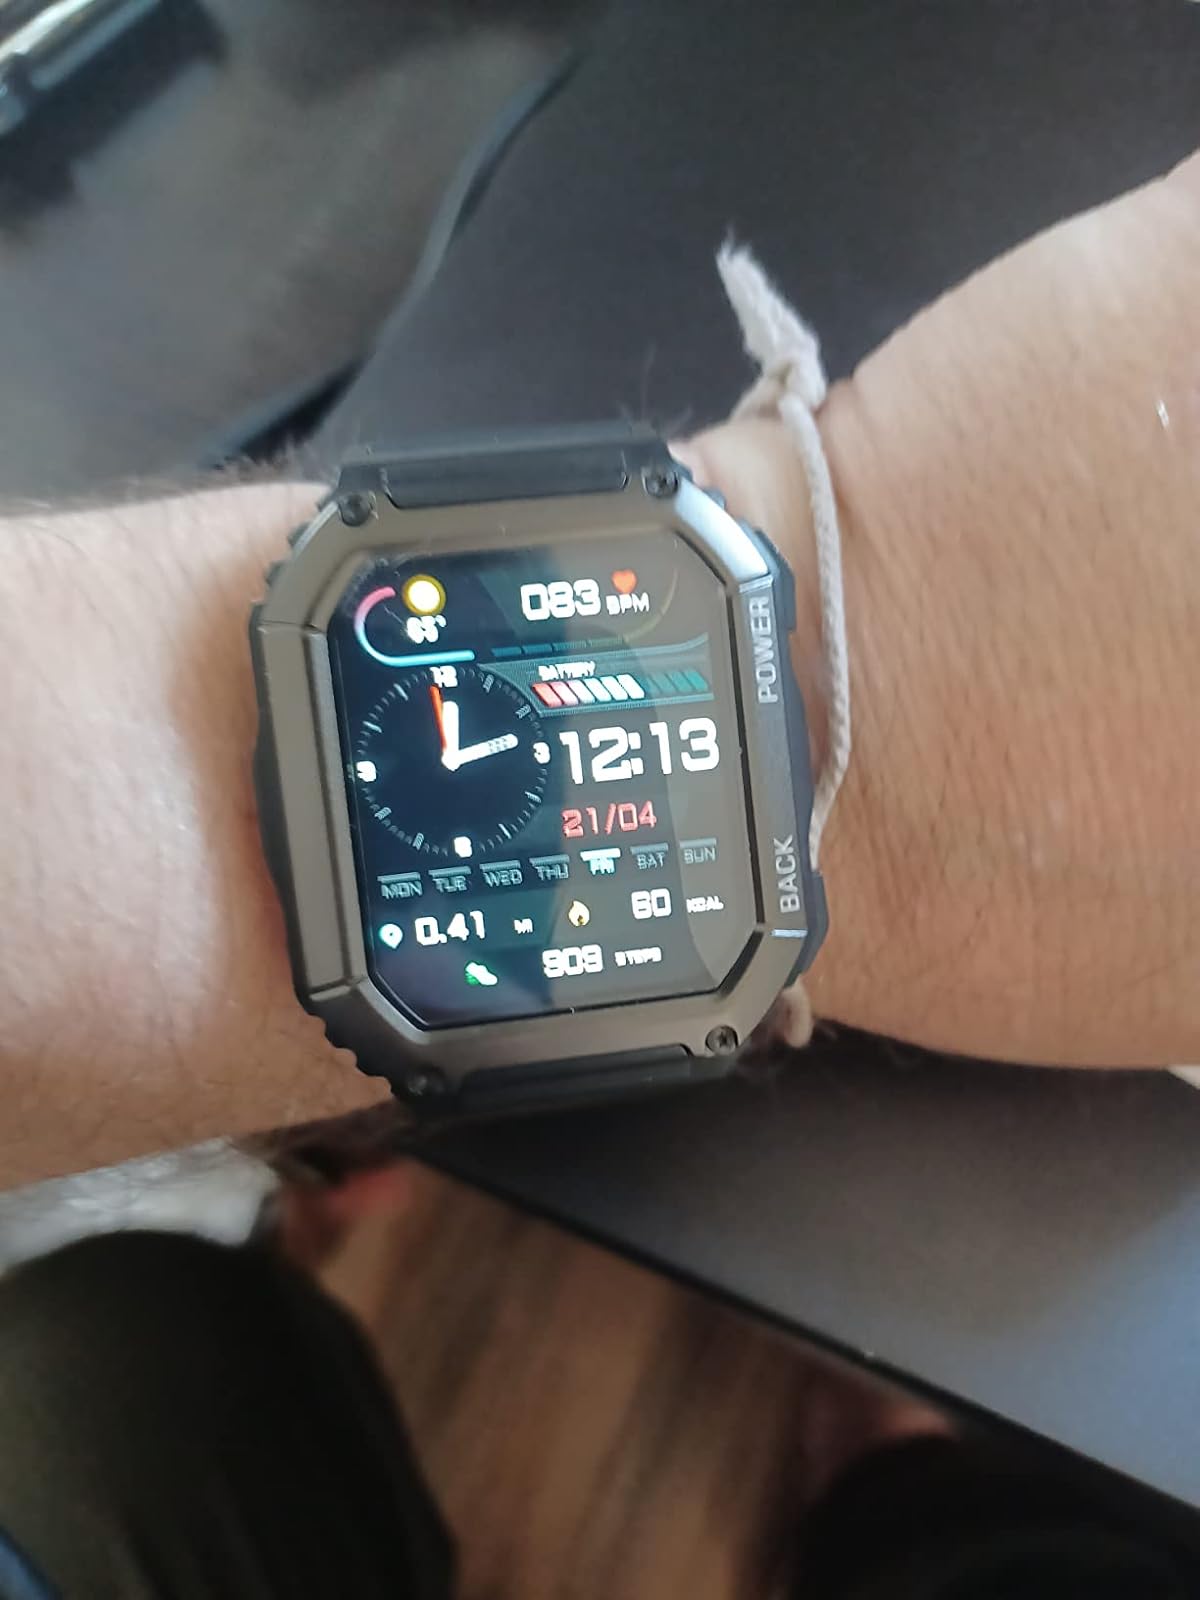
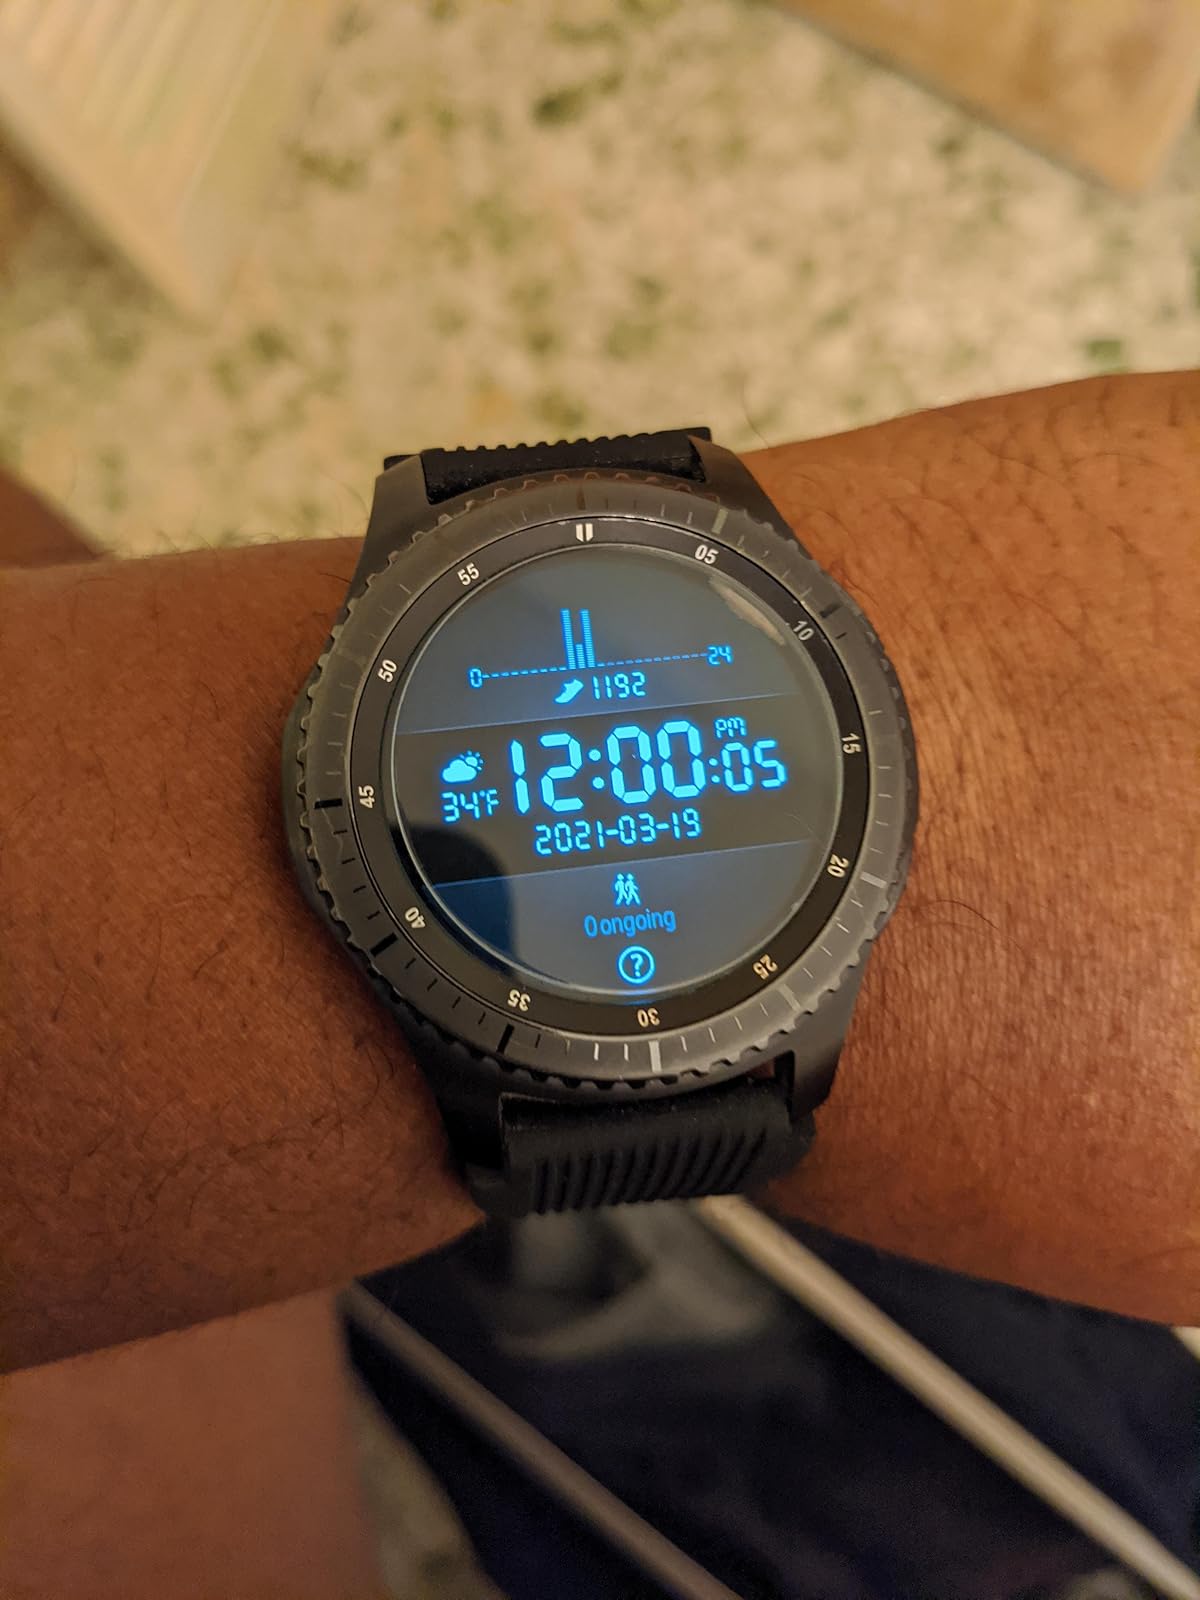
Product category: smartwatch
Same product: no